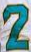
Number: 2